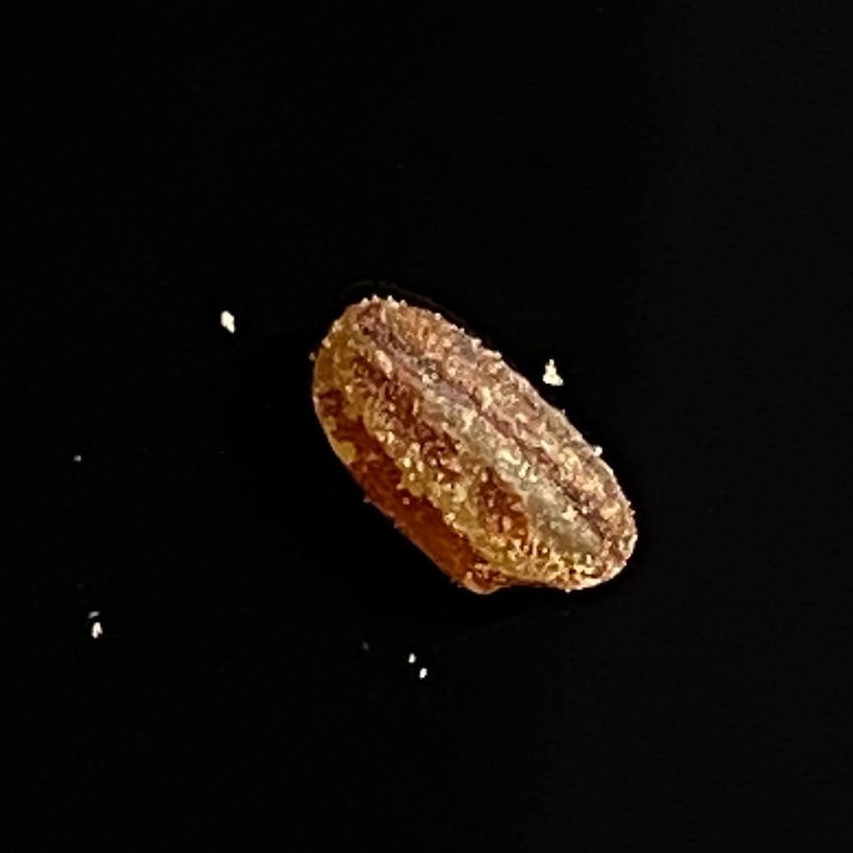
Rice variety: Lal_Aush